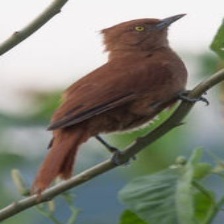
Species: CAATINGA CACHOLOTE
Scientific name: PSEUDOSEISURA CRISTAT